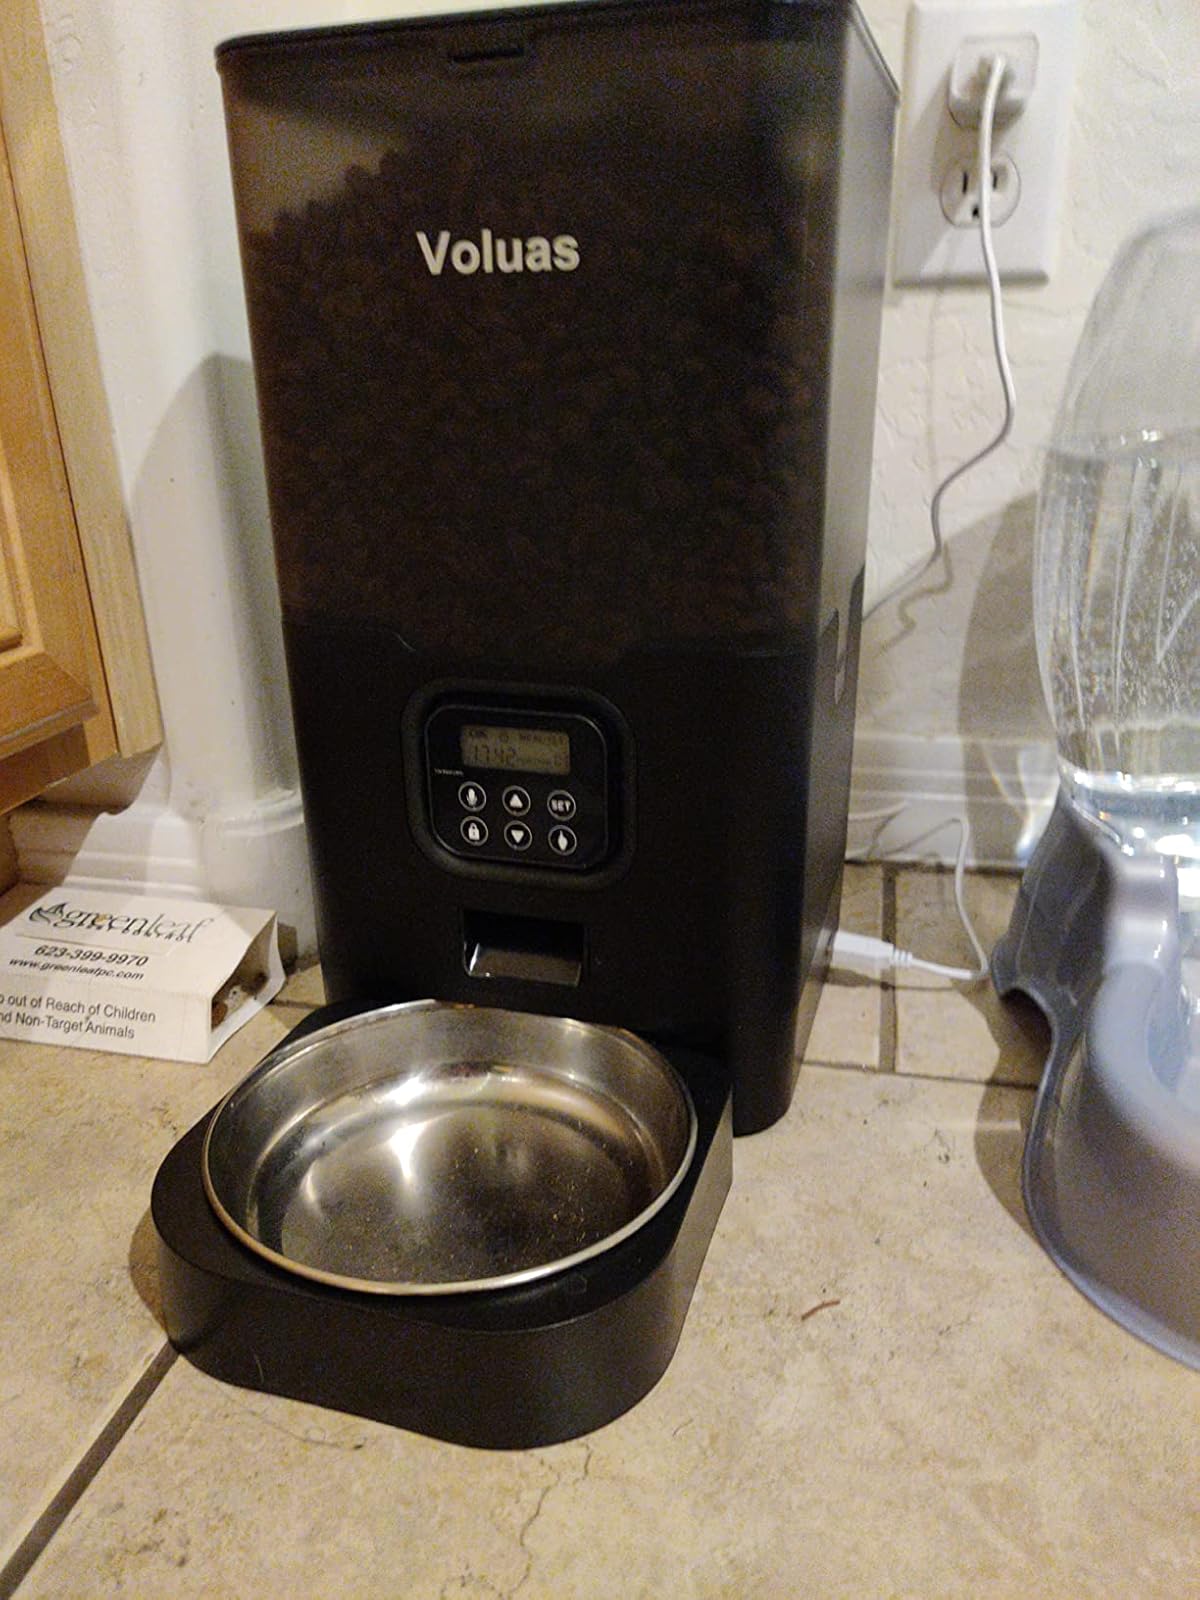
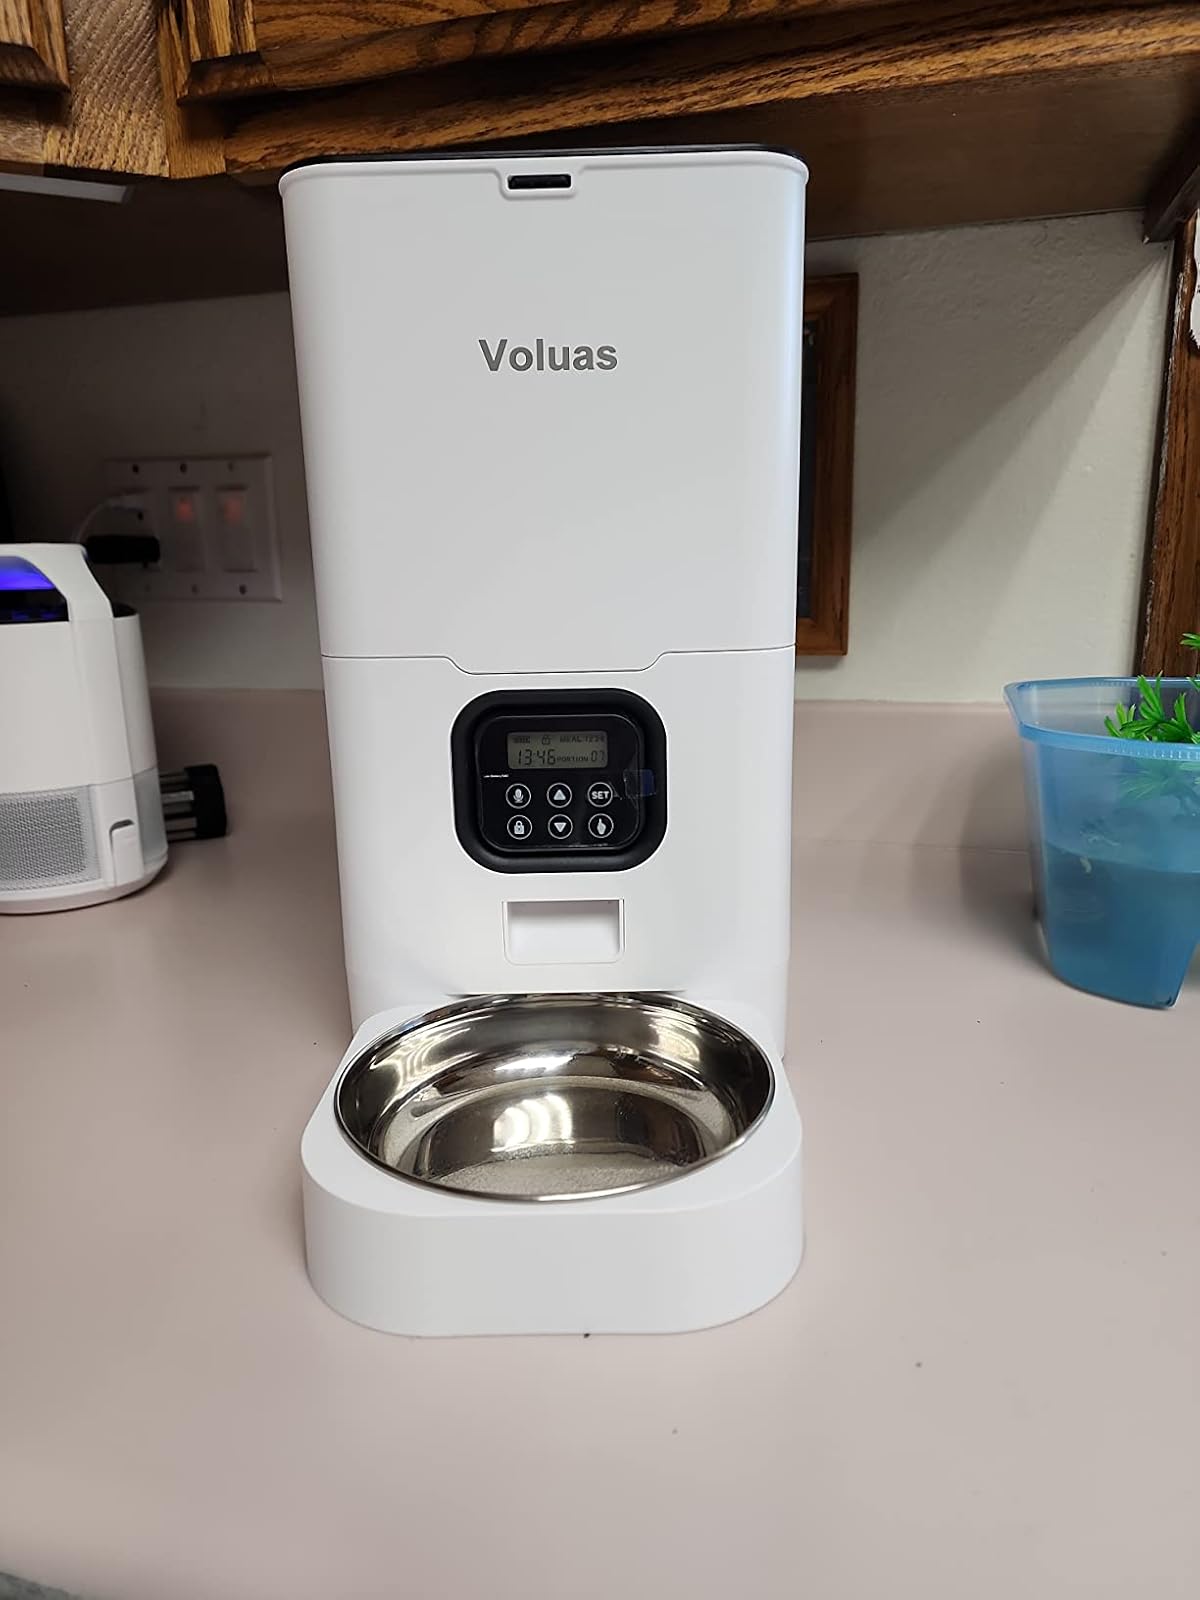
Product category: items_feeder
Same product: no